David Raya

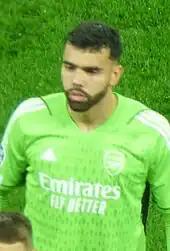
Raya with Arsenal in 2023

David Raya Martín (born 15 September 1995) is a Spanish professional footballer who plays as a goalkeeper for club Arsenal and the Spain national team. Regarded as one of the best goalkeepers in the world, he is known for his distribution, box command, consistency, and shot-stopping abilities.